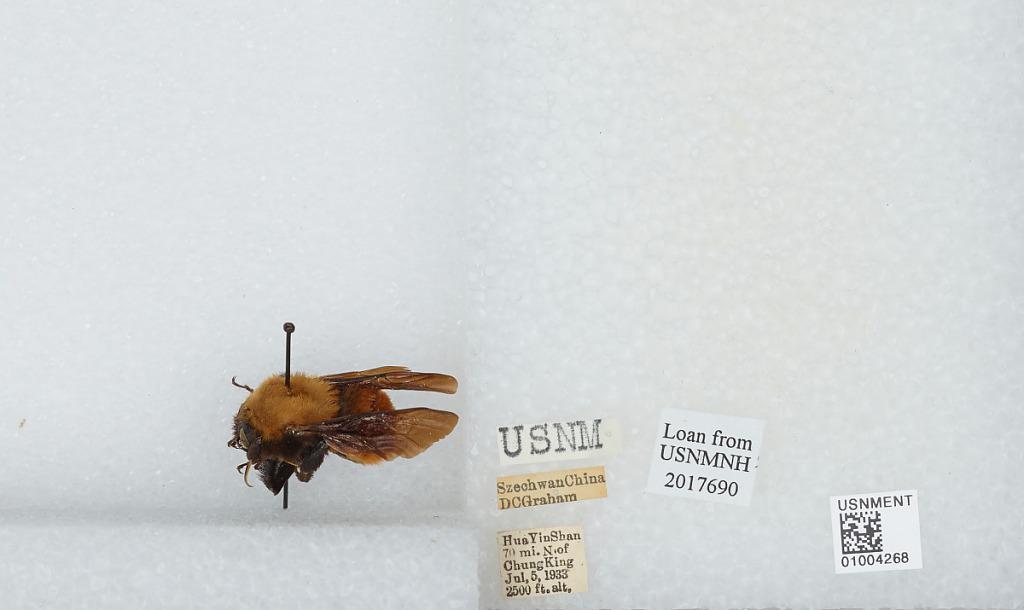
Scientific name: Bombus (Tricornibombus) atripes Smith
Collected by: D. Graham
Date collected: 1933-7-5
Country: China
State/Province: Sichuan
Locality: Huaying Shan 70 miles North of Chongqing